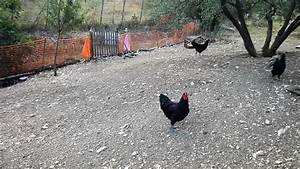
Label: gallina